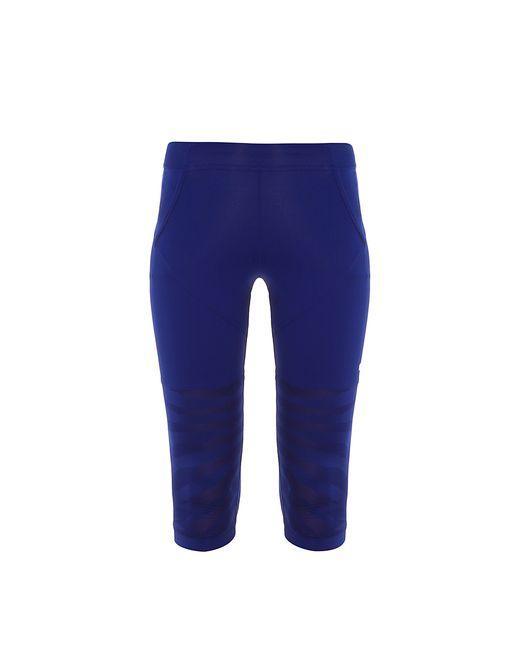
Blaue einfache dreiviertelkurze Damen taillierte und enge Kleidung